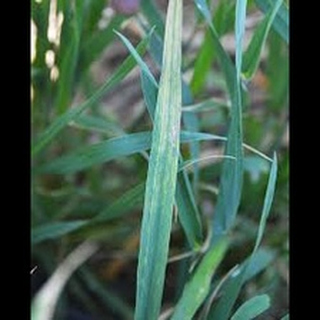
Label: wheat_mite